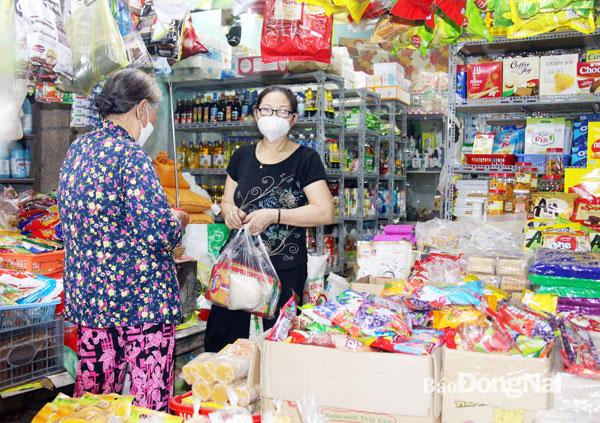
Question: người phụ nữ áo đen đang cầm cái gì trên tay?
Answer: bà ấy cầm túi đựng đồ